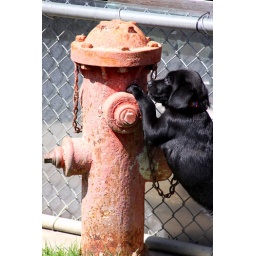
A black Lab puppy checks out a fire hydrant in the puppy play yard.